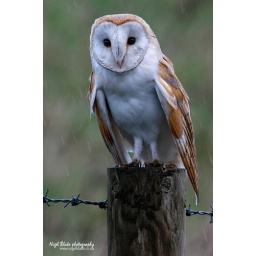
Barn Owl Tyto alba perched on a wooden fence post in rain _26K6092